Vaagai Sooda Vaa

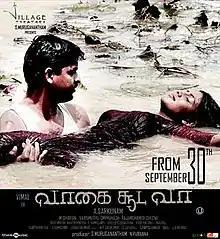
Theatrical release poster

Vaagai Sooda Vaa is a 2011 Tamil-language period drama film directed by A. Sarkunam, making it his second film after "Kalavani" (2010). It stars Vimal and Ineya, with Bhagyaraj, Ponvannan and Thambi Ramaiah playing supporting roles. The film is a period piece set in the 1960s in a remote village in Tamil Nadu. The film released on 30 September 2011 to mostly positive reviews but become an average grosser. The film was subsequently honored with the National Film Award for Best Feature Film in Tamil for 2012.